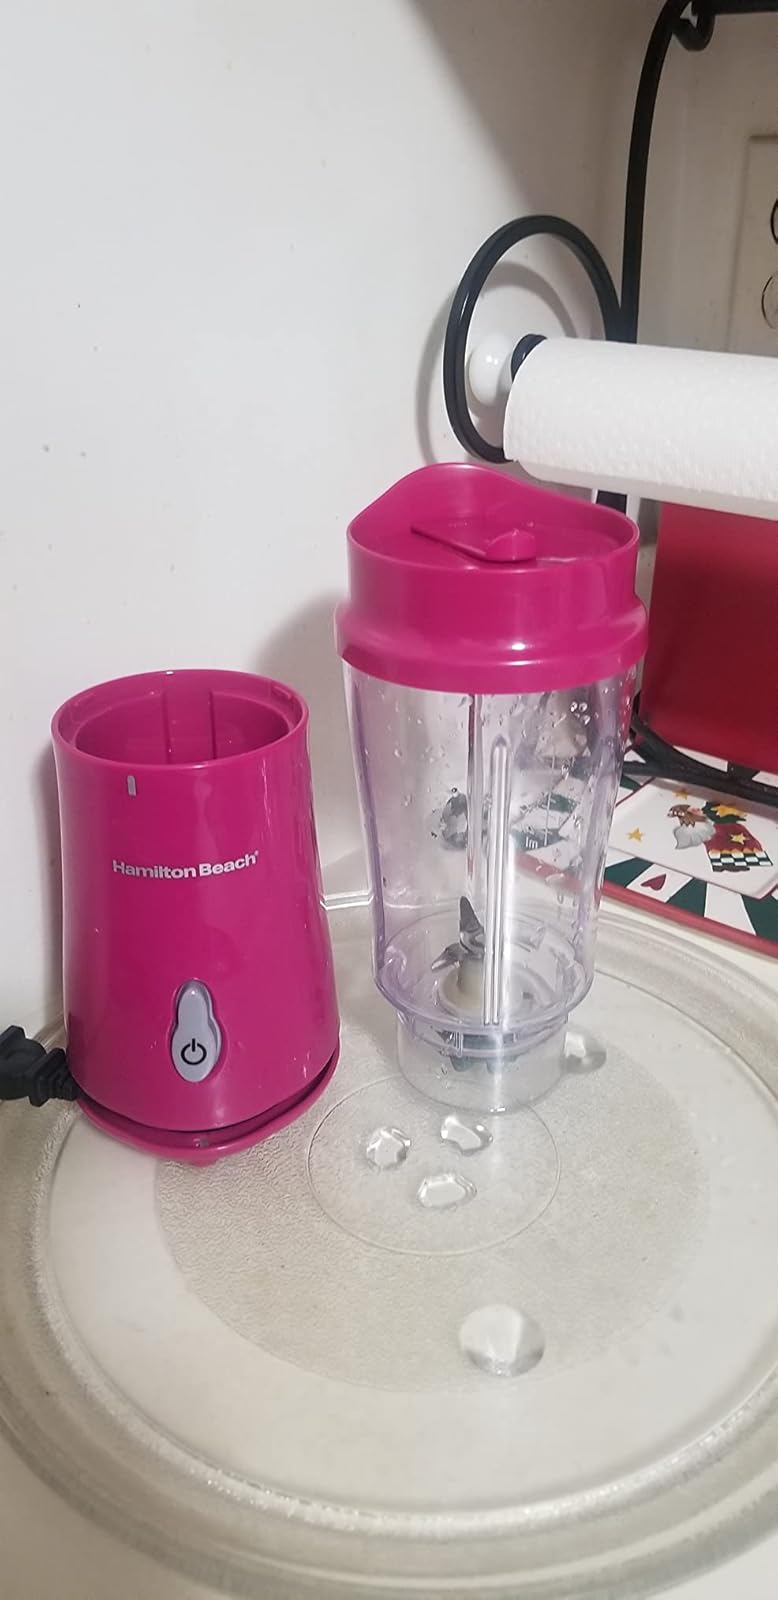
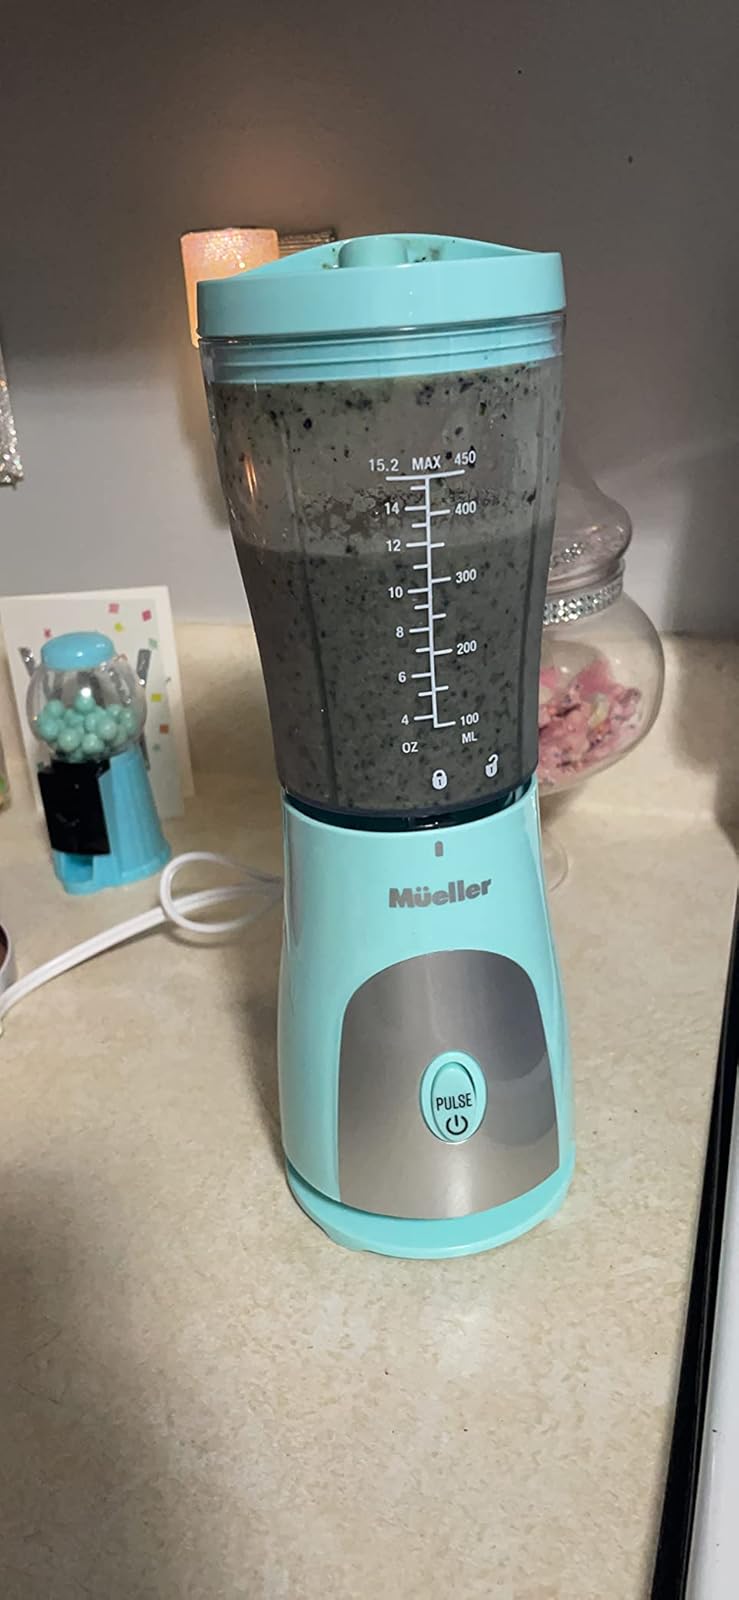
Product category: items_blender
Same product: no